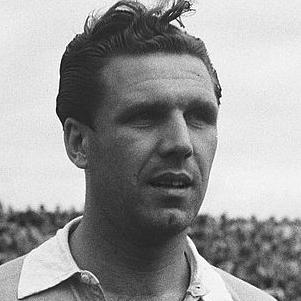
Age: 26